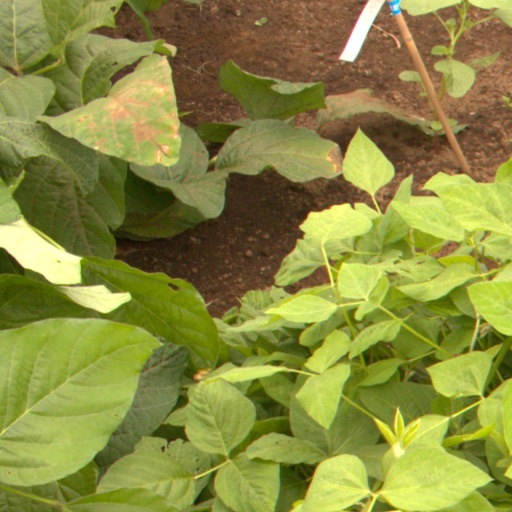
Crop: soybean